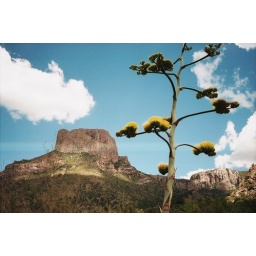
Big Bend, TX. The mountain is called &amp;quot;Casa Grande.&amp;quot; These yellow plants were all over the place.